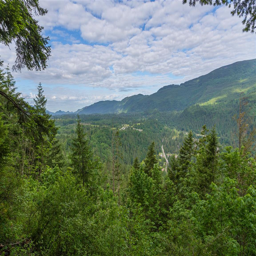
view of mountains to the west